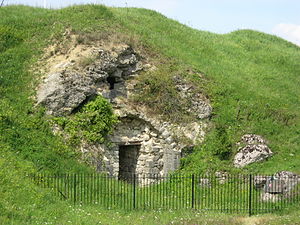
Slaget ved Verdun / Slagmarken i dag
Fort de Douaumont
Slaget ved Verdun i Nordøstfrankrig var et af de største slag under 1. verdenskrig. Slaget varede fra 21. februar 1916 til 18. december 1916 og begyndte som en tysk offensiv, der forsøgte at få den franske hær til at forbløde i stillingerne omkring den stærkt befæstede by Verdun. Men franskmændene forsvarede sig hårdnakket under general Philippe Pétain, som blev berømt på det succesfulde forsvar af byen. Petain afløstes i maj af general Robert Nivelle. Tyskerne måtte i juli indstille offensiven, og en fransk offensiv fra oktober tvang dem til at opgive det erobrede terræn med forterne Vaux og Douaumont. Da slaget sluttede, gik fronten stort set, som da det startede.